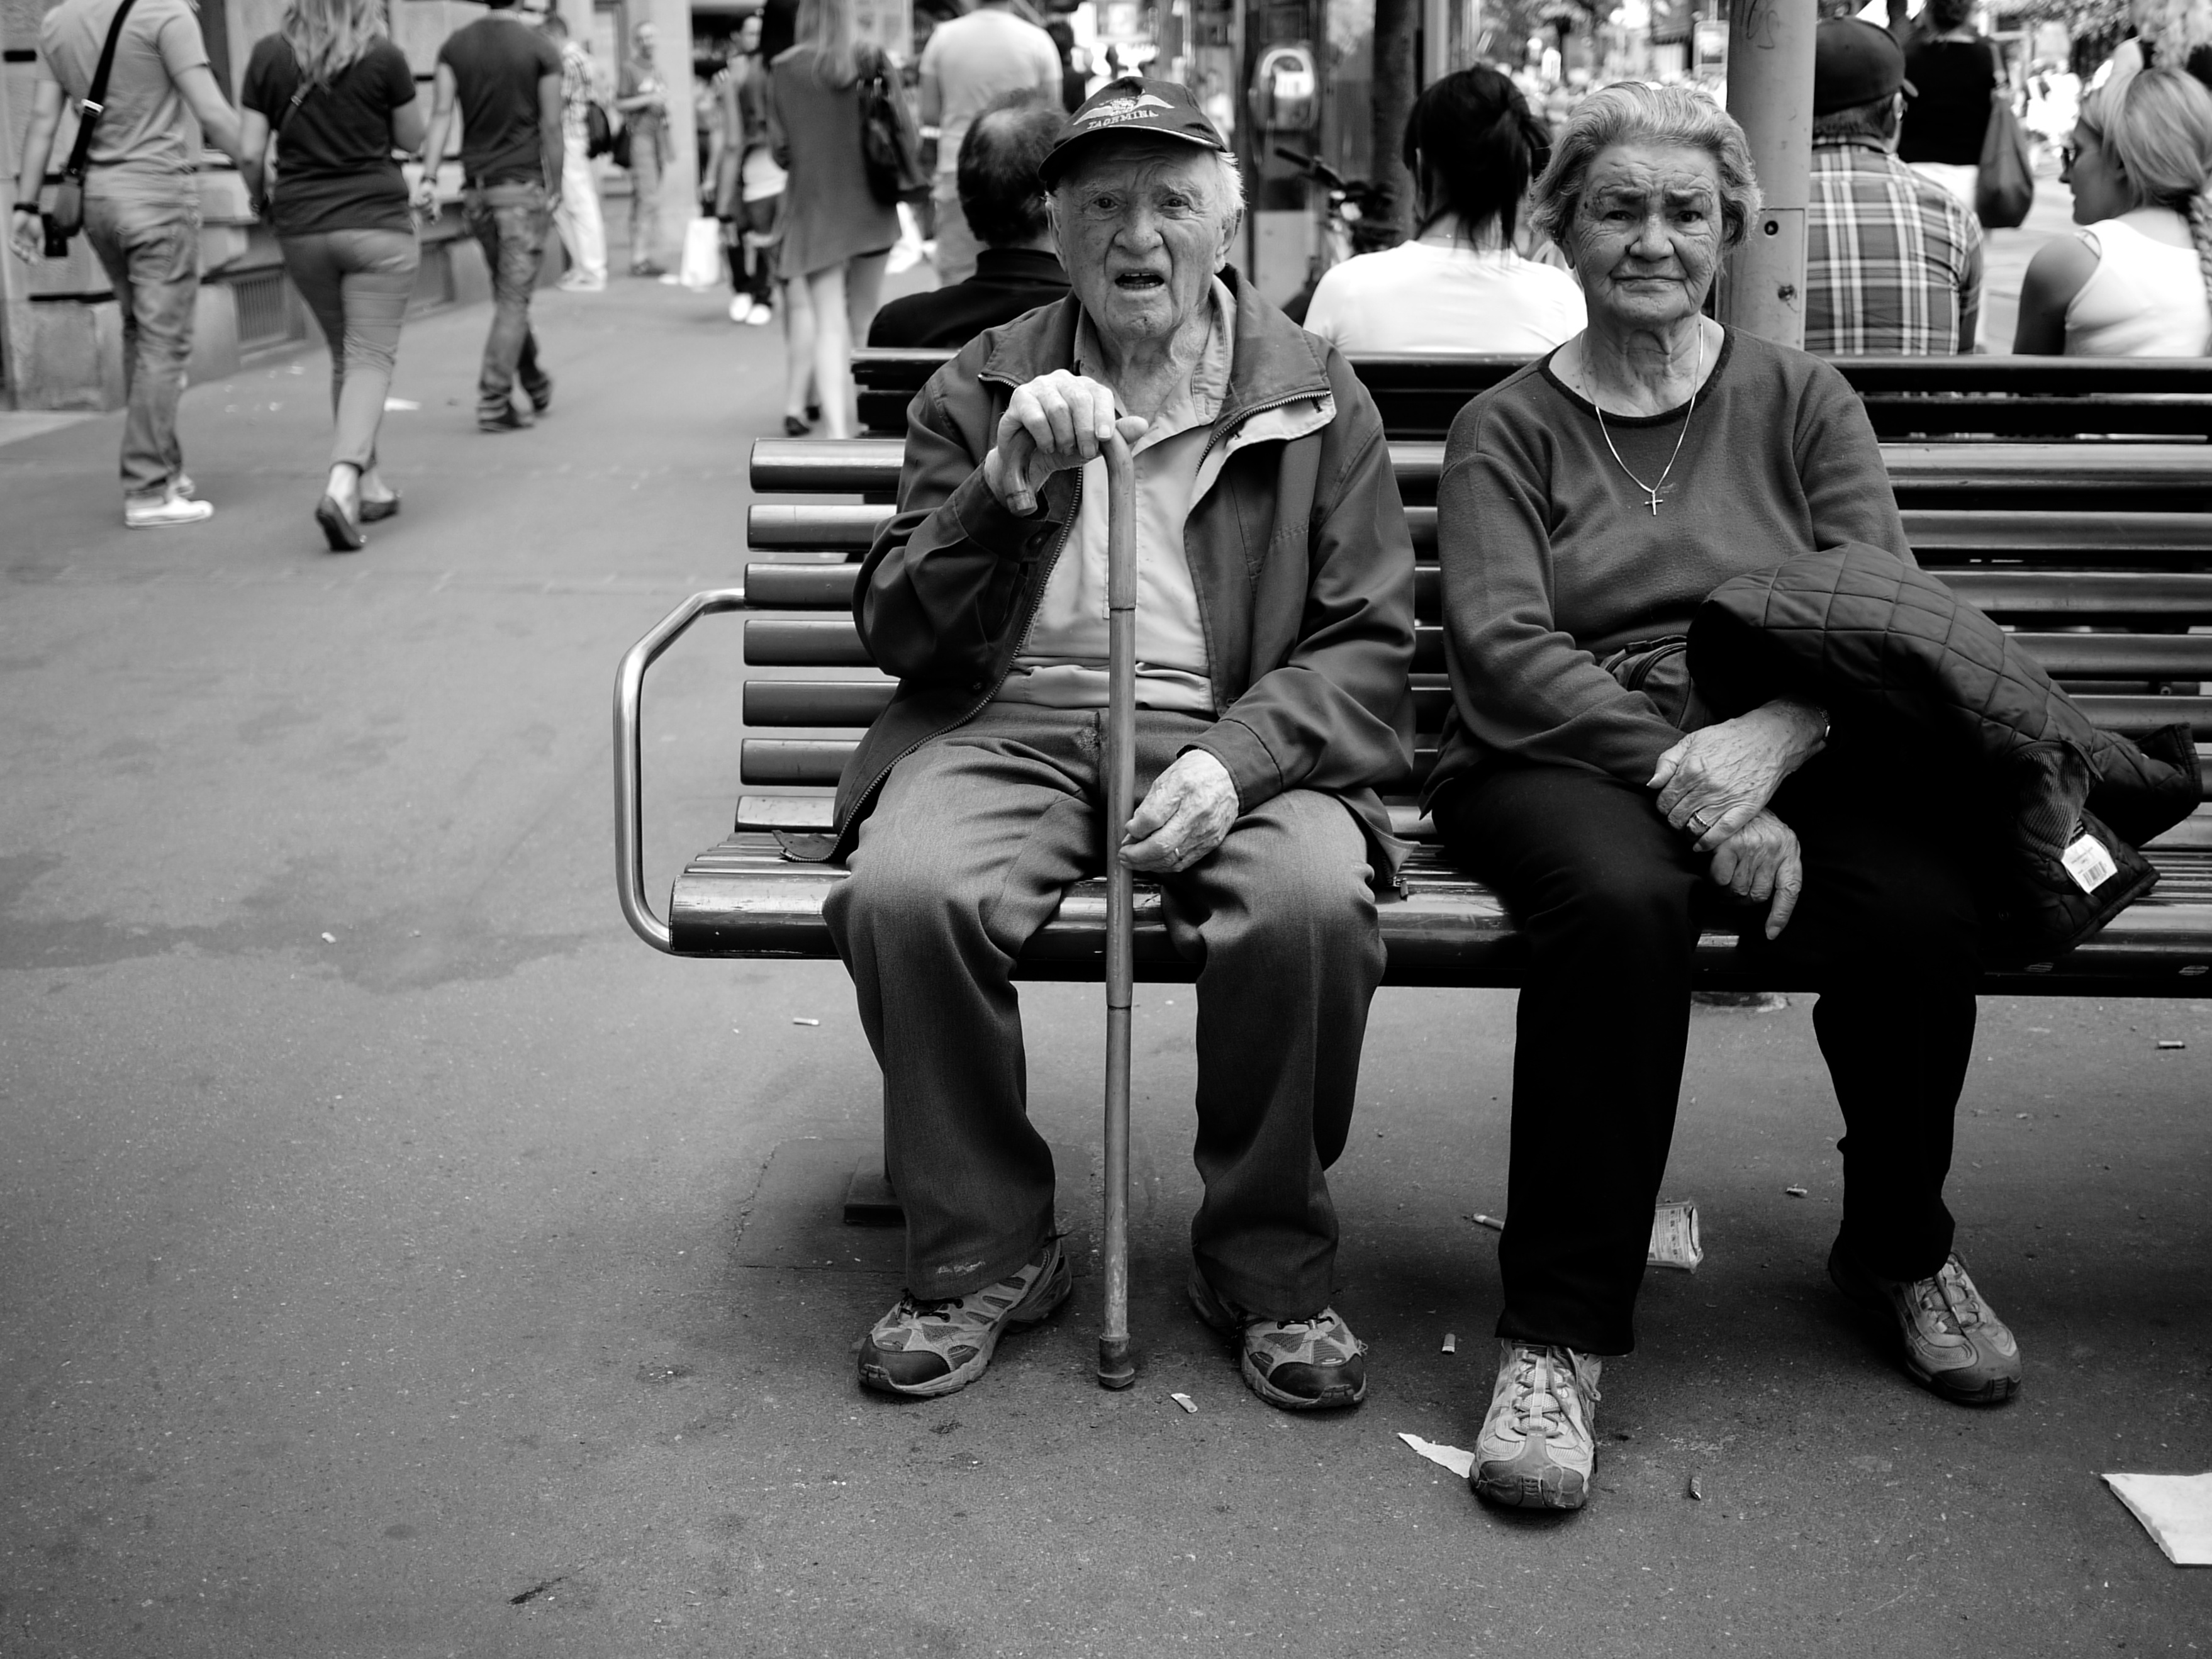
man, person, black and white, people, road, white, street, photography, crowd, ebook, sitting, training, child, black, monochrome, streetphotography, flickr, thomas, video, infrastructure, olympus, photograph, snapshot, omd, fuji, leica, monochrom, leuthard, hcb, thomasleuthard, streettogs, monochrome photography, human positions